Normandy massacres

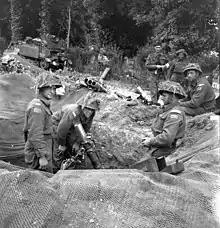
The 3-inch (7.62 cm) mortar firing personnel of Support Company, the Regina Rifle Regiment, near Bretteville-l'Orgueilleuse

The first executions after the Battle of Putot-en-Bessin occurred in the afternoon of June 8. A group of 24 Canadian and two British prisoners were brought to the Chateau d'Audrieu, where the Germans set up their battalion headquarters. Bremer spoke English and conducted the interrogations with the prisoners. The first group of three POWs to be questioned included Major Frederick Hodge, who commanded the Royal Winnipeg Rifles' A Company. Shortly after 14:00, the three prisoners were marched single file, with their hands raised, to a cluster of trees and shrubs on the grounds of the chateau. They were then executed by a makeshift firing squad composed of their guards. Two of the victims turned around at the last moment to face their killers.